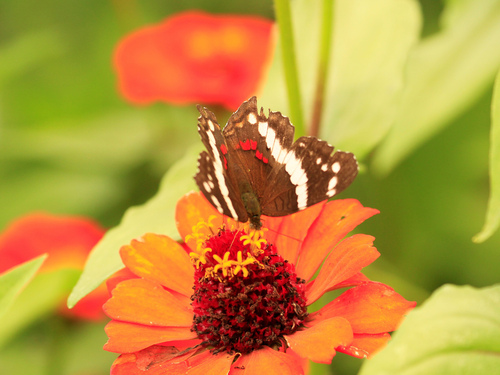
Scientific name: Anartia fatima
Common name: Banded peacock
Family: Nymphalidae
Order: Lepidoptera
Pollinator type: Primary pollinator
Habitat: Open areas and gardens
Geographic range: South America
Conservation status: Least Concern